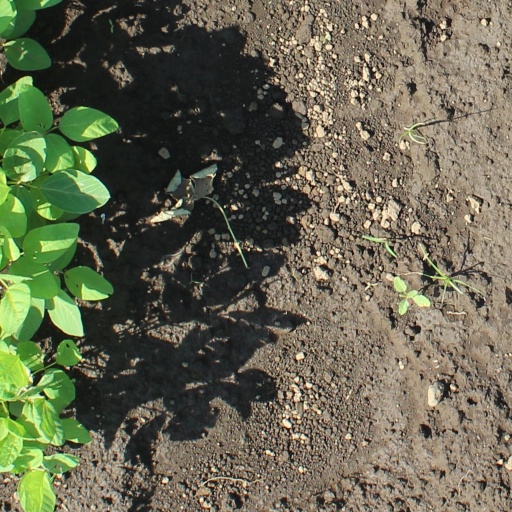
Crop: soybean